Ahmed Kathrada Foundation

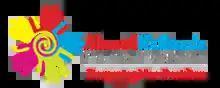

The Ahmed Kathrada Foundation is a South African-based foundation the seeks to promote non-racialism and the principles within both the Freedom Charter and the South African Constitution. It is named after anti-apartheid activist, political prisoner, and politician Ahmed Kathrada. The foundation was founded by Ahmed Kathrada in 2008.